Raymond F. Almirall

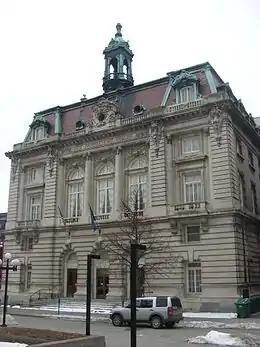
The Municipal Building in Binghamton, New York in 1897

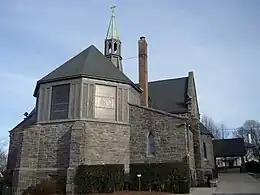
St. Dominic Church in Oyster Bay, New York in 1897

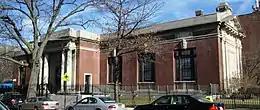
Park Slope Library in Brooklyn in 1906

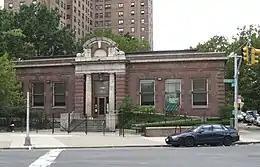
Bushwick Library in Brooklyn in 1908

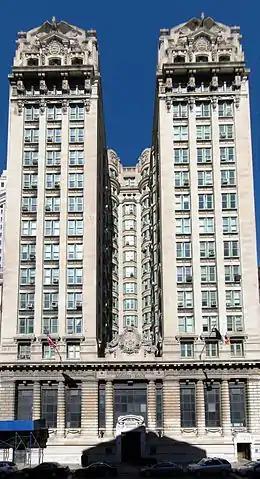
49 Chambers in Manhattan in 1908

Raymond F. Almirall (1869–1939) was an American architect of the Beaux-Arts period, practicing in New York City.